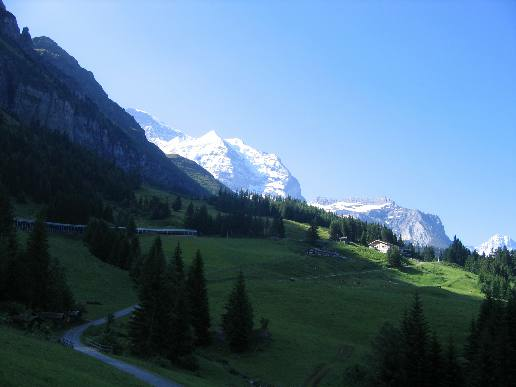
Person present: No